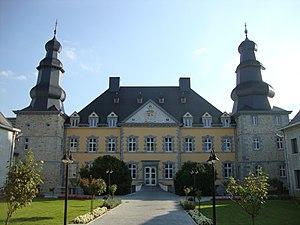
Baelen Le château a été construit en style Louis XIII. Hendrik-Kapelle (Welkenraedt)
Ruyff est un hameau de Belgique, situé dans la commune de Welkenraedt en province de Liège.
Cette page regroupe l'ensemble du patrimoine immobilier classé de la ville belge de Welkenraedt.